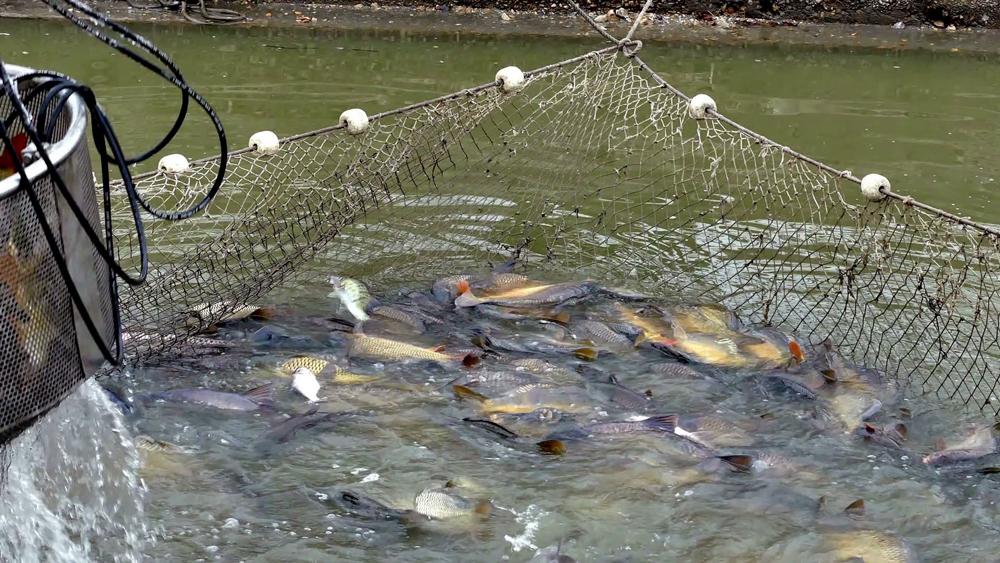
Samaki wanavunwa kwa kutumia nyavu, wakikusanywa kutoka kwenye mabwawa kwa uangalifu baada ya kukua vizuri, tayari kwa matumizi ya nyumbani na kuuzwa sokoni.